UK Overseas Territories Conservation Forum

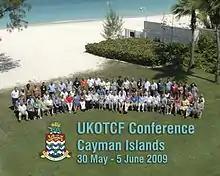
UKOTCF 2009 Cayman Conference Participants

The Cayman Islands hosted an international environmental conference from 30 May to 5 June 2009, with a focus on UK Overseas Territories, Crown Dependencies and other small islands.